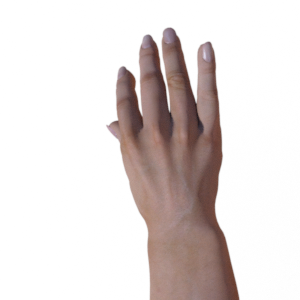
Label: paper